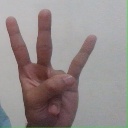
अक्षर: क्ष